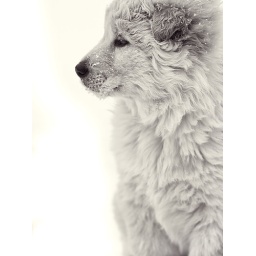
Found this cute puppy in Fort Liard, North West Territories.